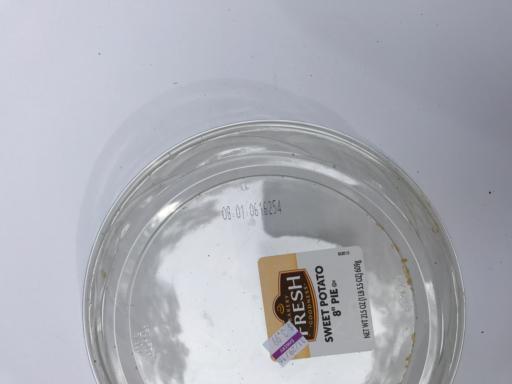
Waste category: plastic